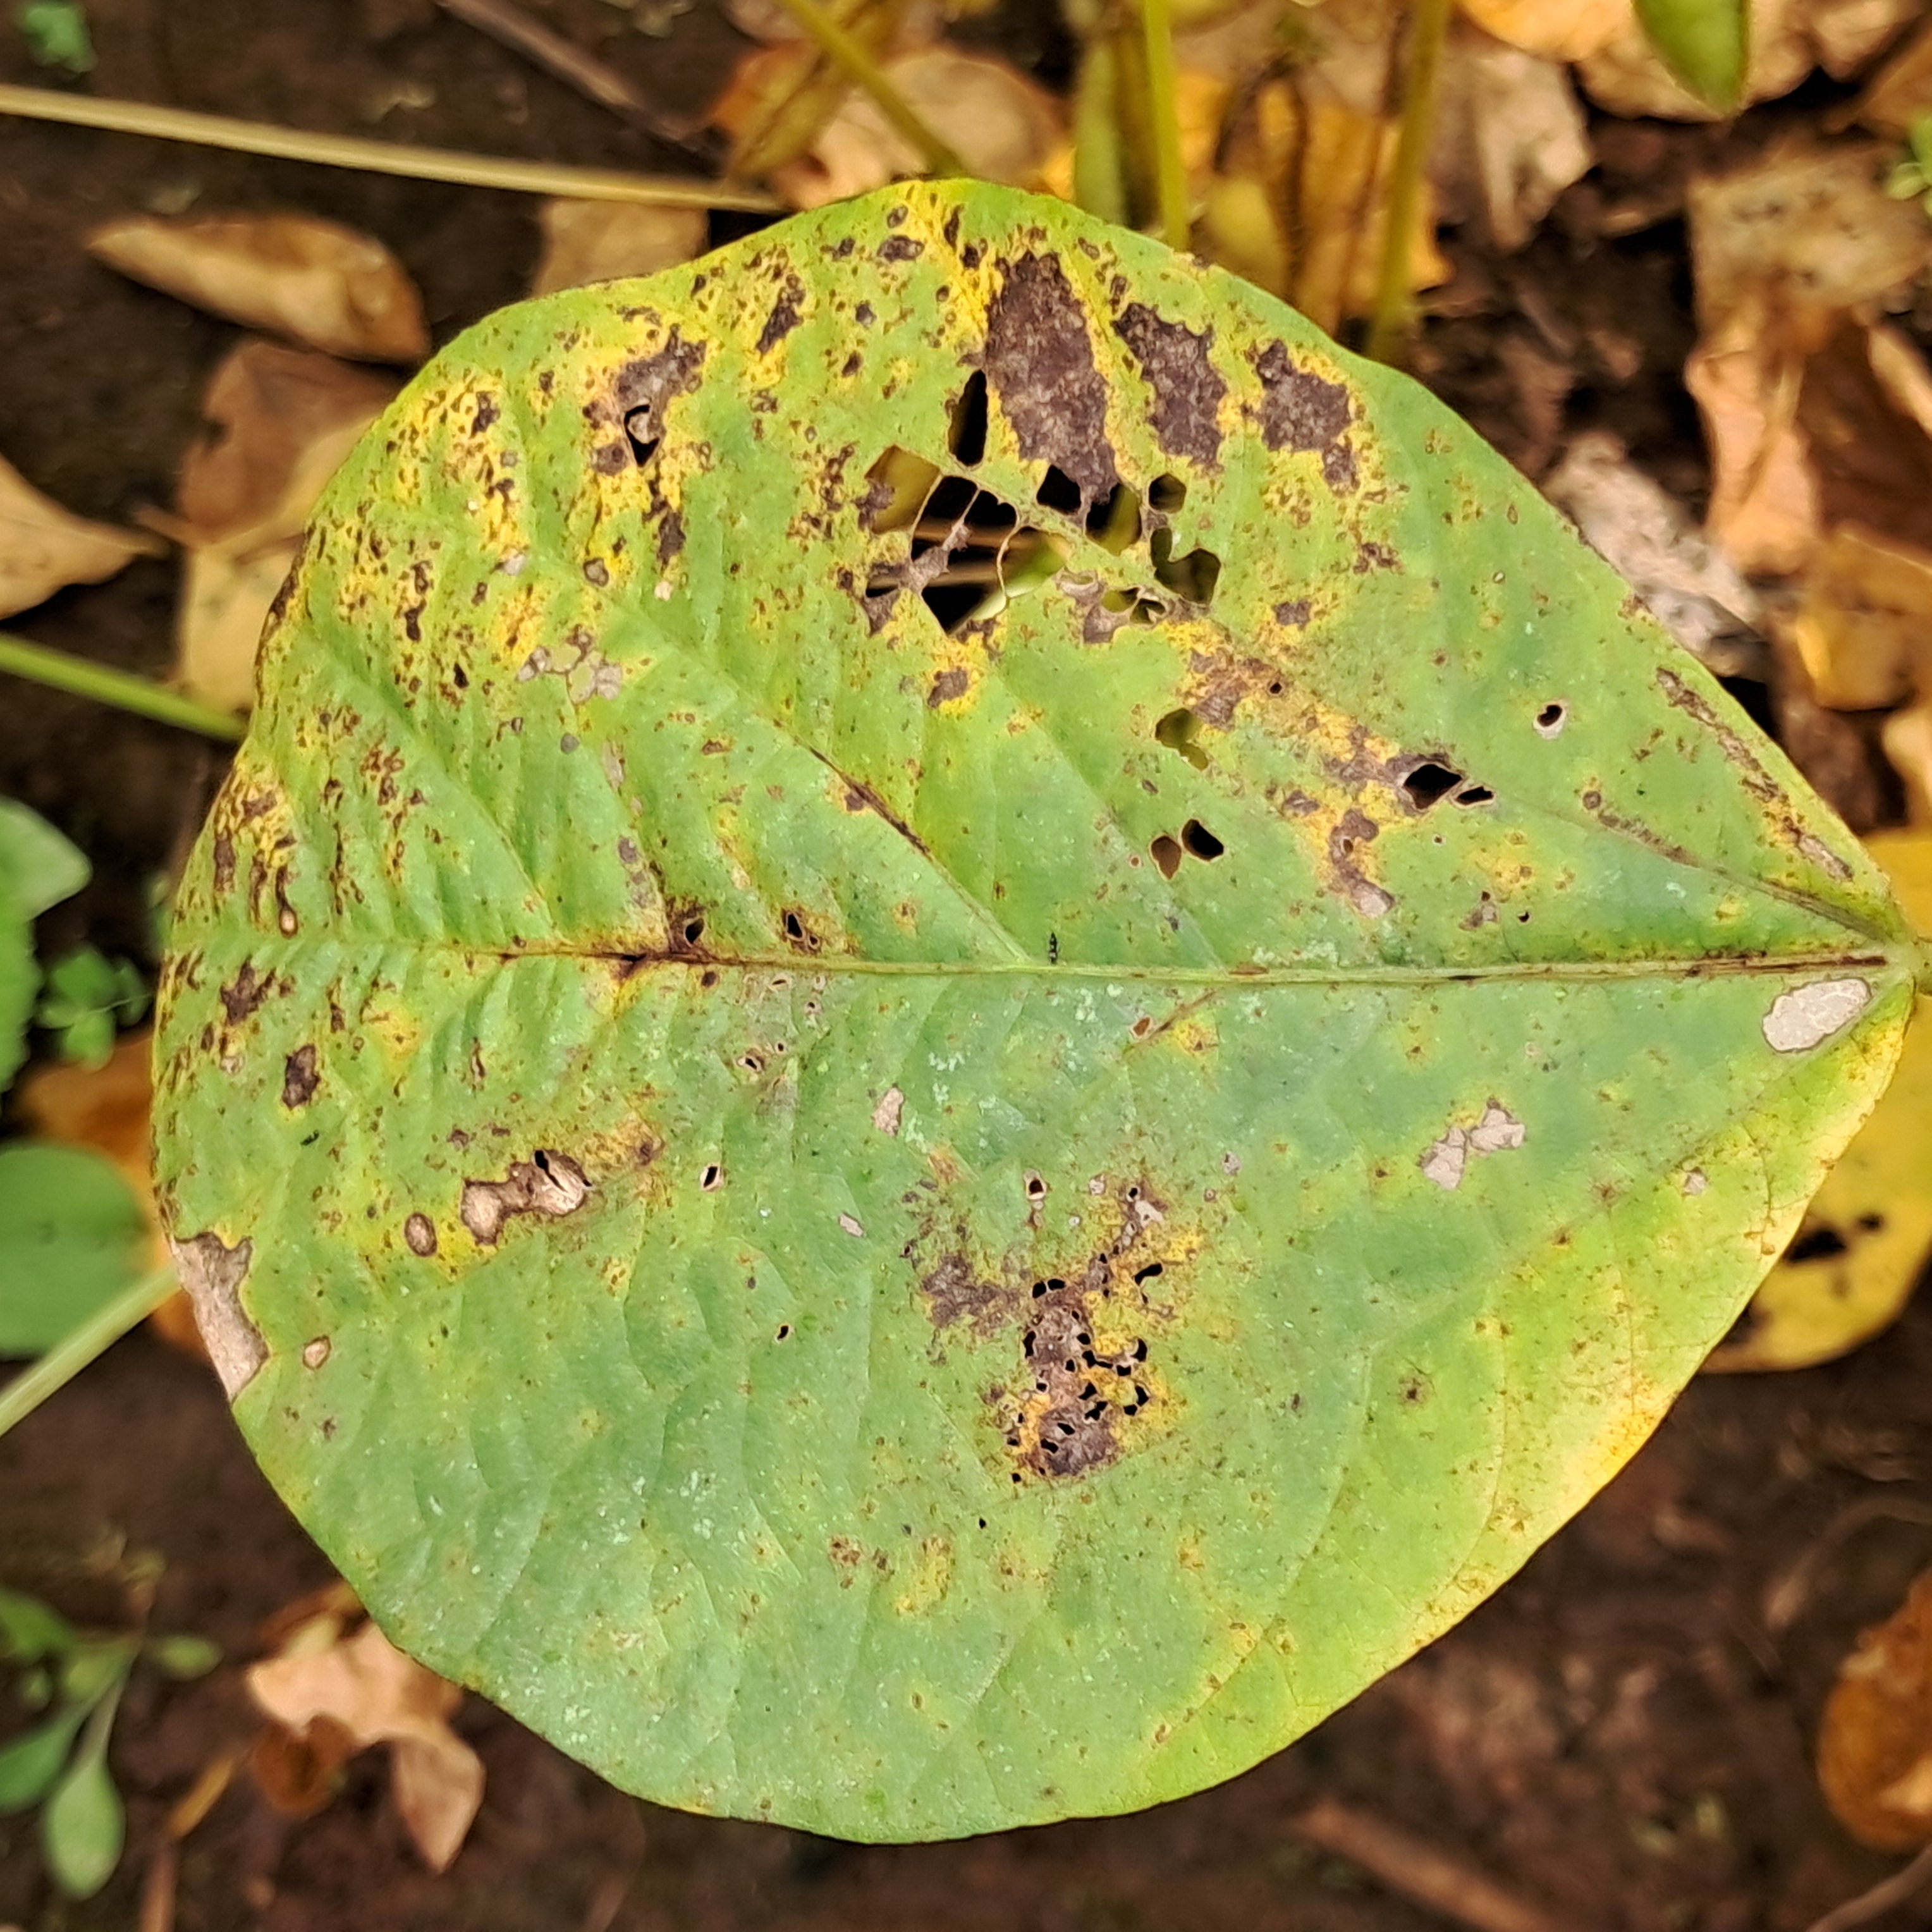
Label: Rust